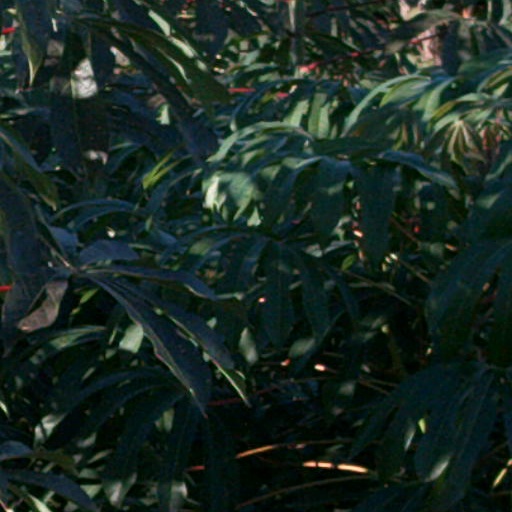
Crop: cassava